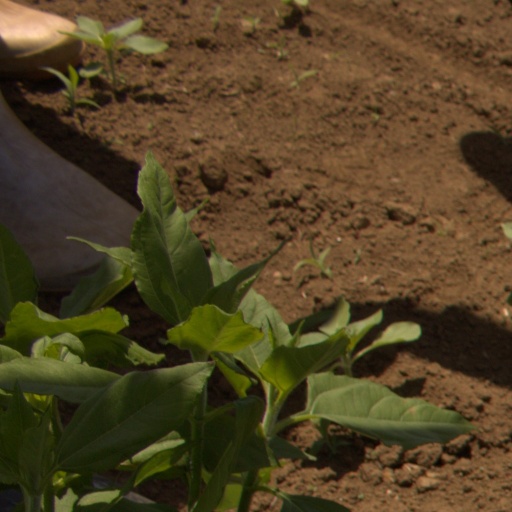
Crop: Jerusalem artichoke